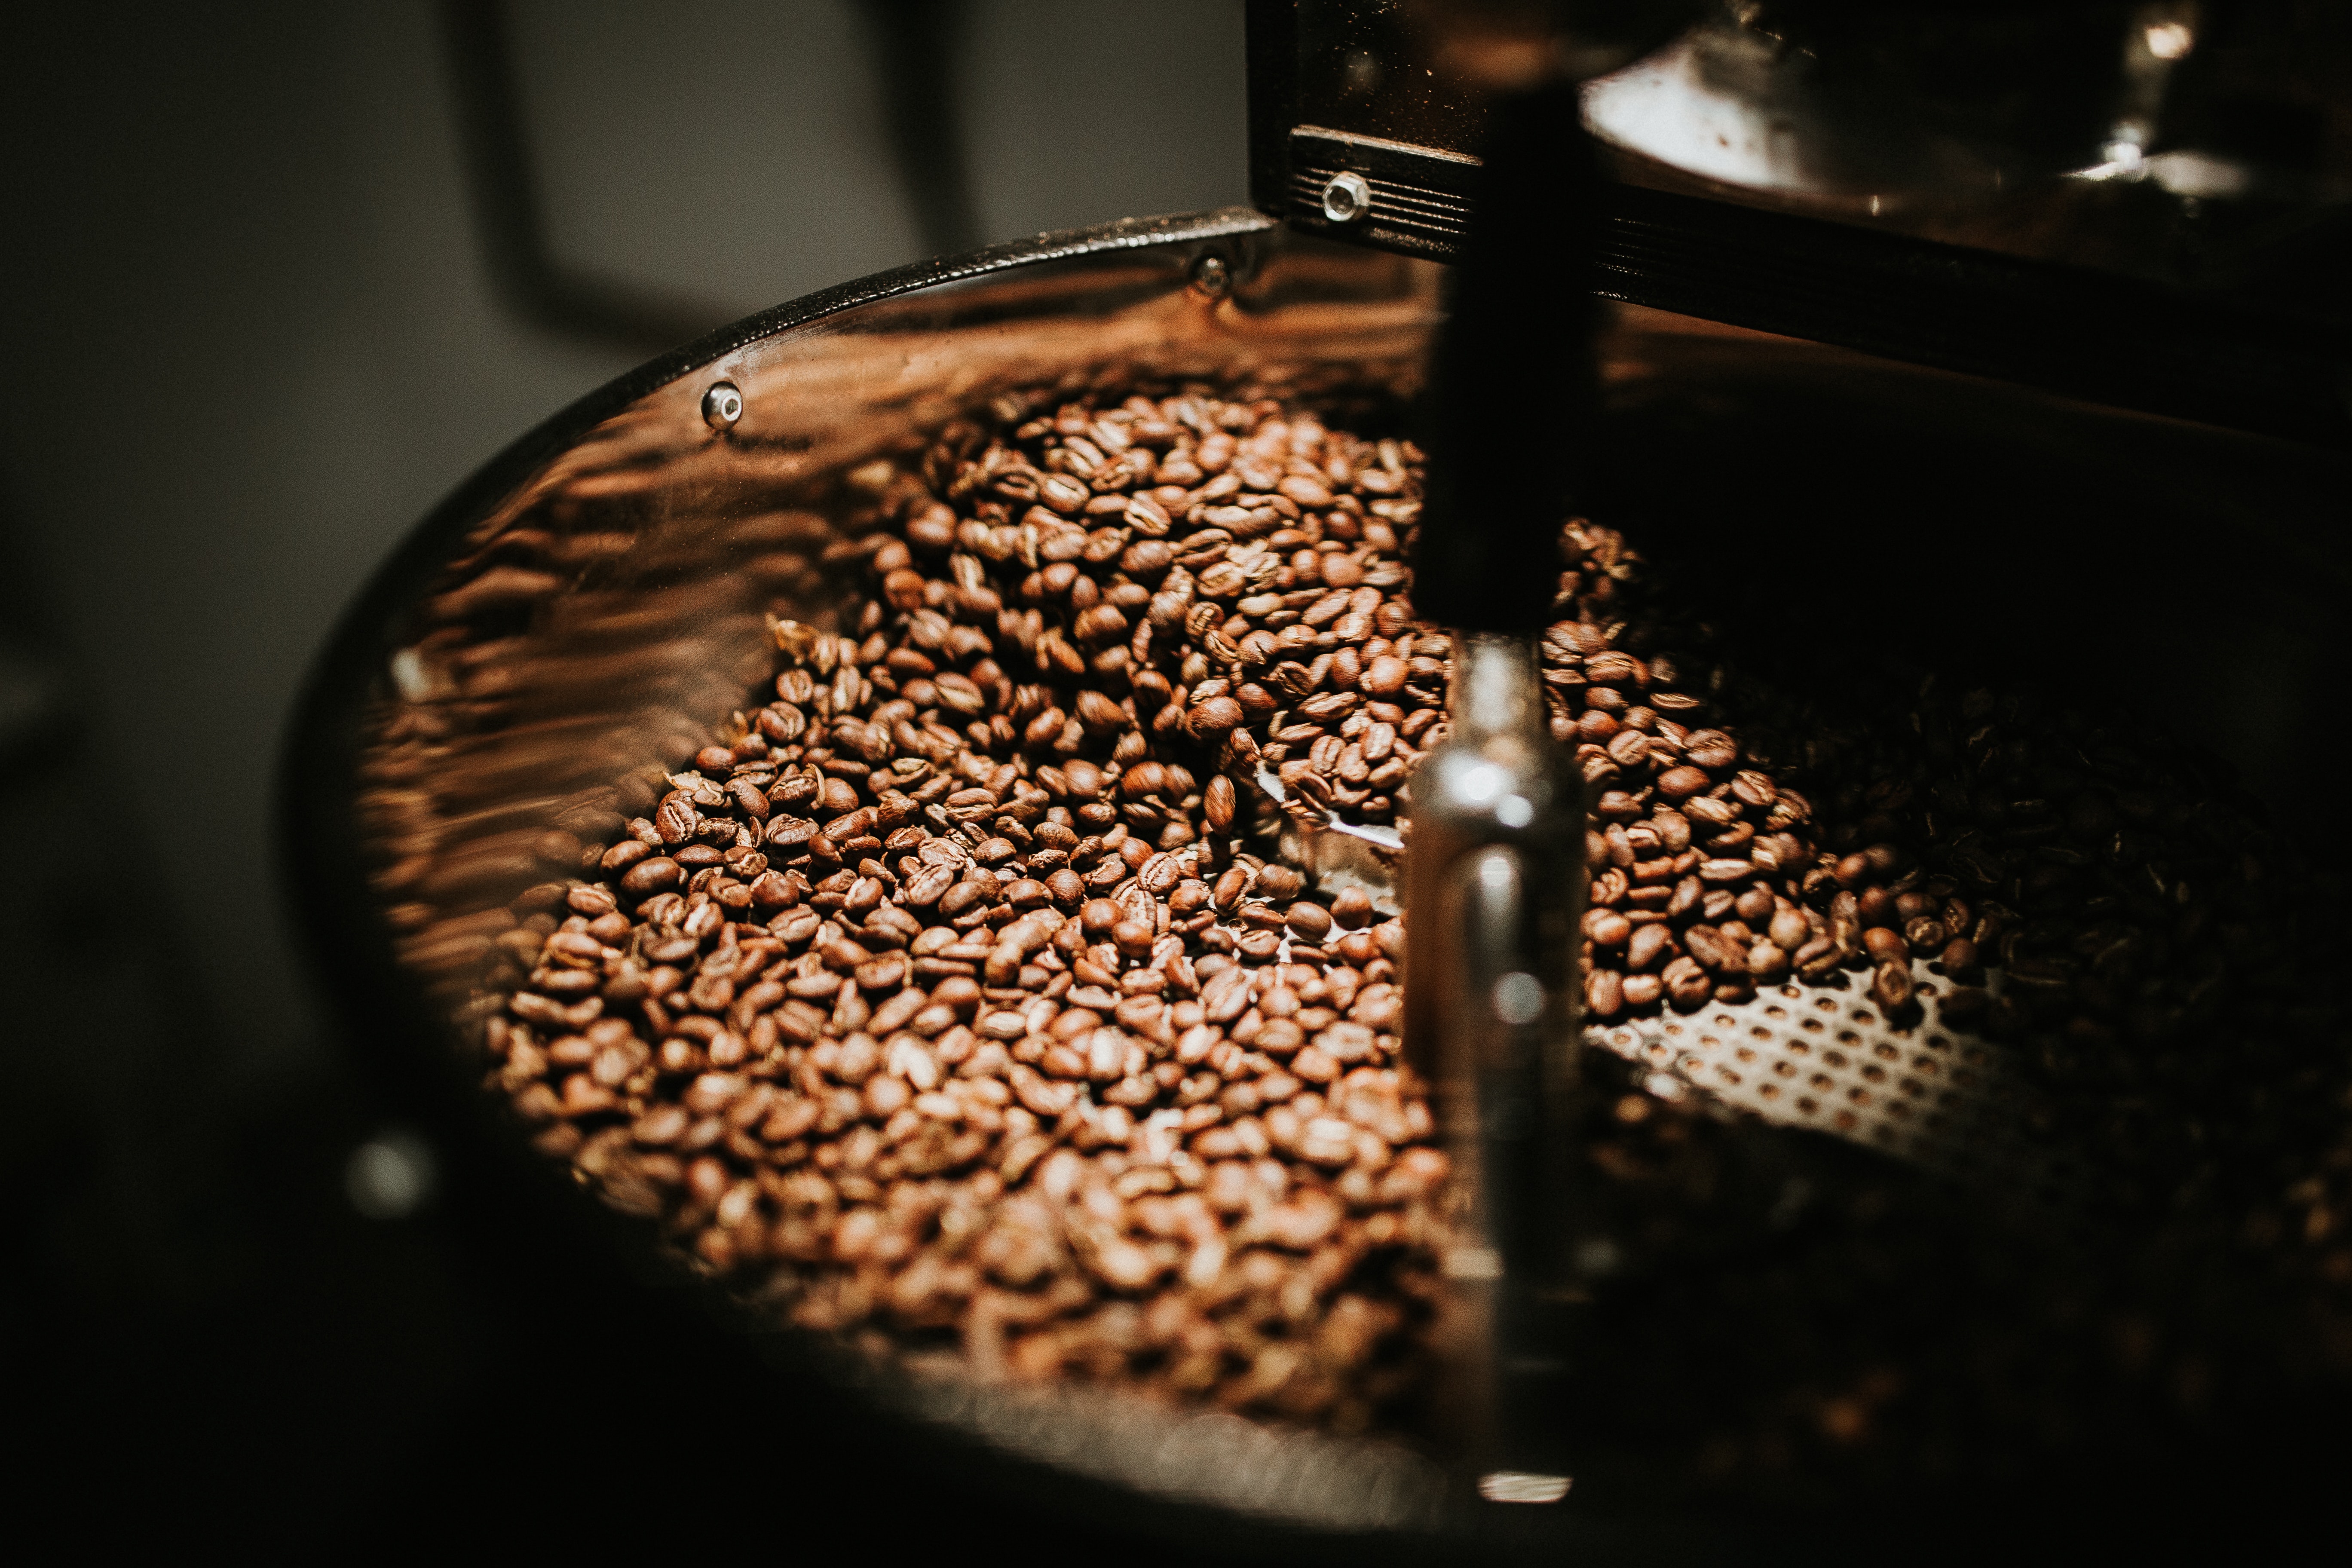
drink, food, caffeine, metal, reflection, small appliance, coffee, cuisine